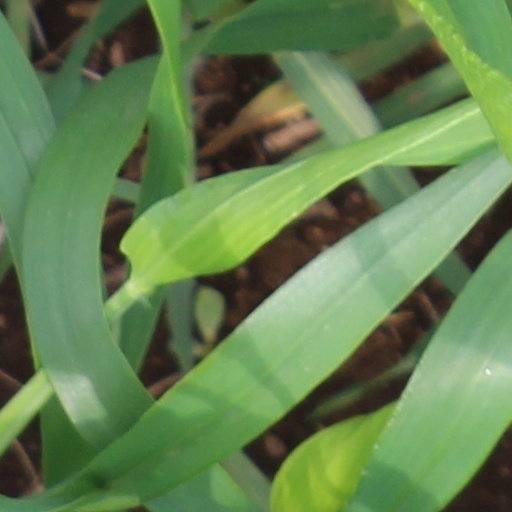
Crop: wheat